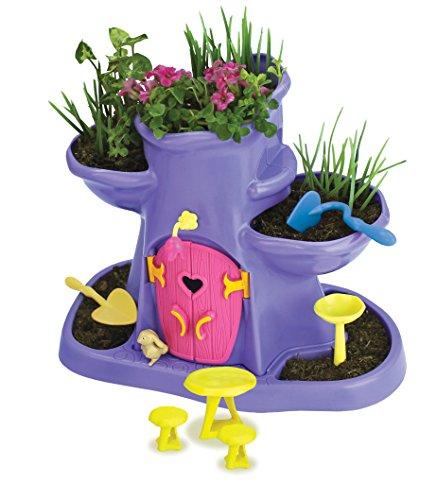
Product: My Fairy Garden - Tree Hollow
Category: Toys & Games | Sports & Outdoor Play | Gardening Tools
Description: Grow your own magical garden playset.
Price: $5.97
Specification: ProductDimensions:10x10x3inches|ItemWeight:1pounds|ShippingWeight:1.2pounds|DomesticShipping:ItemcanbeshippedwithinU.S.|InternationalShipping:Thisitemisnoteligibleforinternationalshipping.LearnMore|ASIN:B01FSV2YZ4|Itemmodelnumber:3652|Manufacturerrecommendedage:4-10years